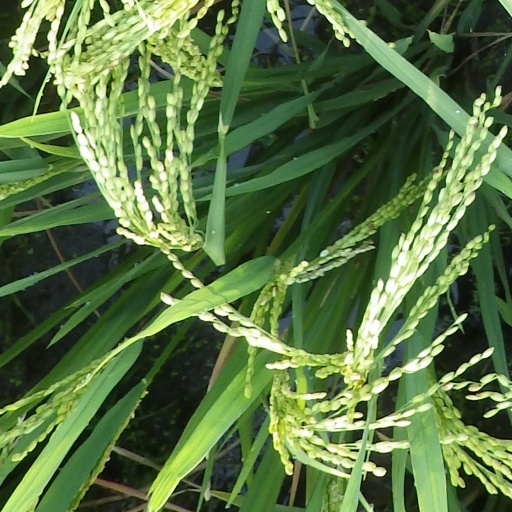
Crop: rice